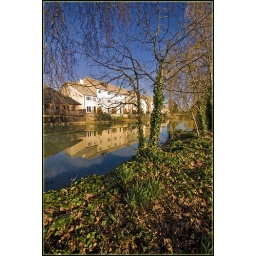
I like the reflections on the water and the tree with the branches &amp;amp; the leaves around it in the foreground.